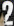
Number: 2